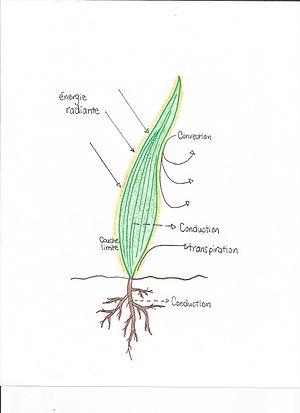
L’énergie radiante augmente la chaleur de la feuille. Pour garder une température convenable à son activité métabolique, celle-ci doit diminuer sa température interne. Elle le réalise par l’intervention de la conduction, de la convection et de la transpiration.
Le bilan énergétique d’une feuille est déterminé par la quantité d’énergie absorbée, la quantité d’énergie dégagée et la quantité d’énergie emmagasinée par celle-ci. L’énergie absorbée se présente sous la forme d’énergie radiante alors que l’énergie dégagée se caractérise par la convection, la conduction et la transpiration. Ce rapport de potentiel cinétique donnera l’énergie accessible au métabolisme de la feuille.